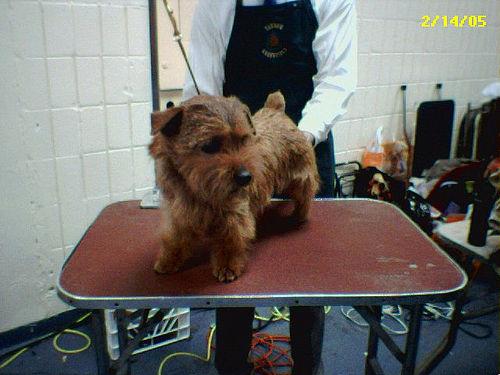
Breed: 203-n000027-Norfolk_terrier